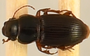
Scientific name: Cratacanthus dubius
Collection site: North Sterling NEON (STER), plot STER_026